ARCA races at Michigan

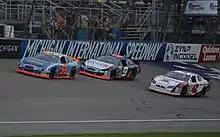
David Levine (No. 59), Thomas Praytor (No. 9) and Bo LeMastus (No. 42) in the 2015 ARCA race at Michigan

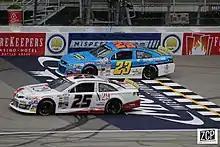
Natalie Decker (No. 25) and Bret Holmes (No. 23) in the 2018 ARCA race at Michigan

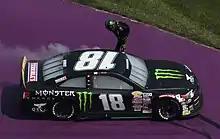
Riley Herbst (No. 18) celebrating after winning the 2020 ARCA race at Michigan

ARCA ran its first race at Michigan International Speedway in 1980, when two races were held. The series would not return for nearly a decade, when it was added back to the calendar in 1990, where it has remained ever since. The race has been run between June and August since its inception.